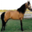
Label: horse